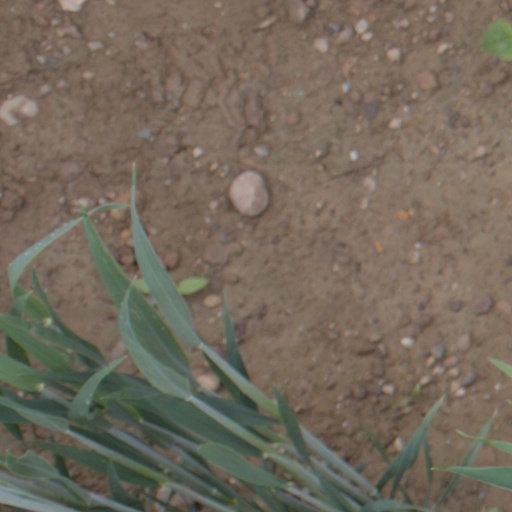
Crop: wheat